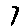
Label: 7